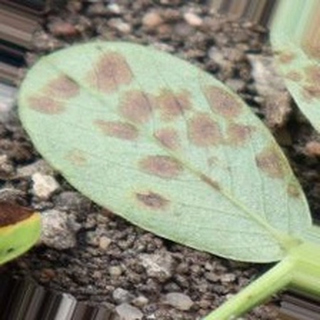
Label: groundnut_rust